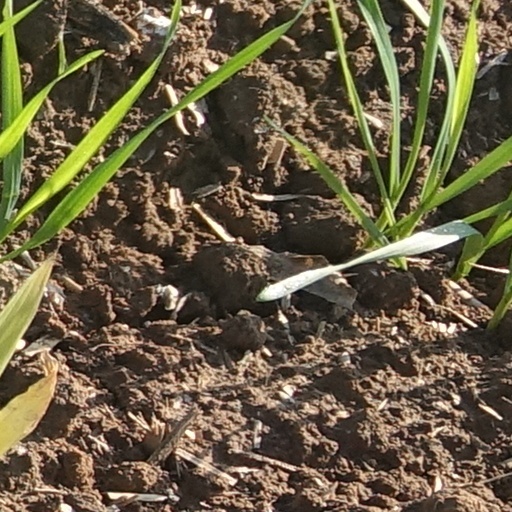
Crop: wheat